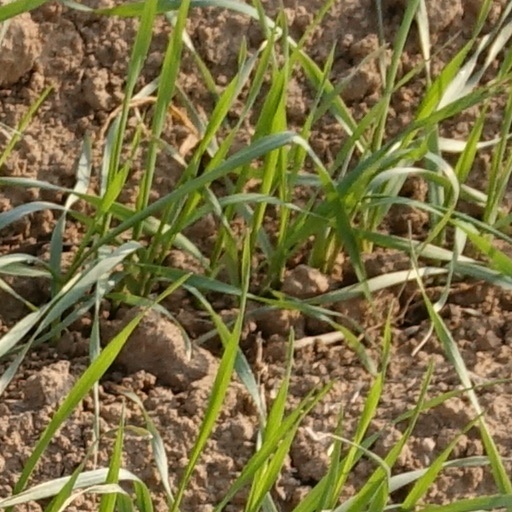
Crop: wheat